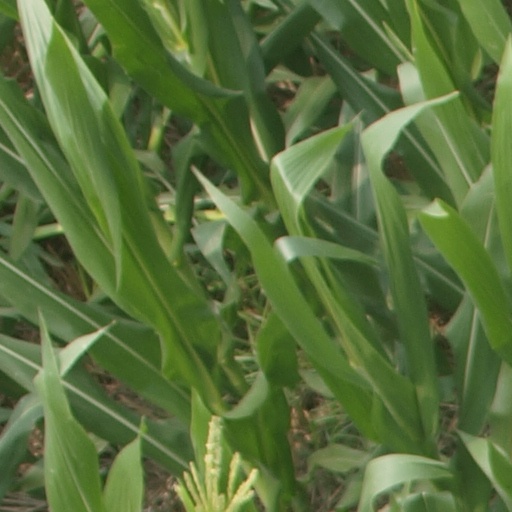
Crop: maize; corn